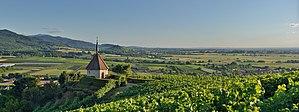
Paysage de la plaine d'Alsace à Ehrenkirchen, au pied de la Forêt-Noire. Español: Vista de la llanura del Rin Superior. En el primer plano la capilla de Ölberg en medio de las viñas de Ehrenkirchen. En el fondo a la izquierda el Blauen, una de las cumbres del macizo de la Selva Negra en el suroeste de Alemania. Polski: Położona wśród winnic kaplica na górze Ölberg koło Ehrenkirchen w południowo-zachodnich Niemczech. Za nią rozciąga się Nizina Górnoreńska, a z lewej strony widoczne są szczyty Schwarzwaldu. Português: Vista do Planalto Superior do Reno. No primeiro plano, a capela de Ölberg em meio ao vinhedo de Ehrenkirchen. Ao fundo, à esquerda, o Blauen, um dos picos do maciço da Floresta Negra no sudoeste da Alemanha. Magyar: Ölberg-kápolna Ehrenkirchen településnél, a Fekete-erdő lábánál Italiano: La cappella di Ölberg ai confini della Foresta Nera. Македонски: Елбершката капела во Еренштетен, на југот на Шварцвалд.
Ehrenkirchen est une commune de Bade-Wurtemberg, située dans l'arrondissement de Brisgau-Haute-Forêt-Noire, dans le district de Fribourg-en-Brisgau.
Le fossé rhénan ou graben du Rhin est une dépression d'orientation nord-nord-est/sud-sud-ouest s'étalant de Bâle à Francfort-sur-le-Main, sur plus de 300 km pour une largeur maximale de 40 km. Il appartient au système de grabens du rift ouest-européen, daté de l'Oligocène, et est délimité par la Forêt-Noire et l'Odenwald à l'est, les Vosges et le Pfälzerwald à l'ouest, le massif du Jura au sud, et le Taunus au nord. Il est traversé dans le sens de la longueur par le Rhin, du sud vers le nord.